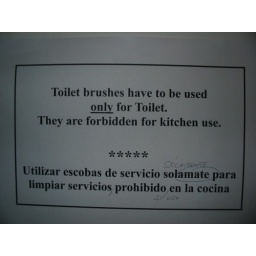
This sign was in the bathroom of the mess hall!